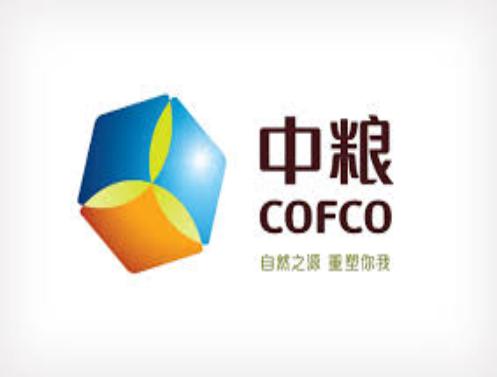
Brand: cofco
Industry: Others